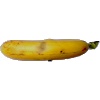
Label: Banana Lady Finger 1